Samantha Smith

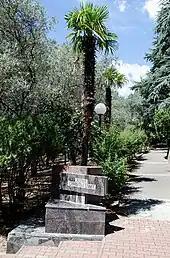
Samantha Smith Alley in Artek Camp "Morskoy"

Andropov, however, was unable to meet with her during her visit, although they did speak by telephone. It was later discovered that Andropov had become seriously ill and had withdrawn from the public eye during this time. Smith also met with Russian cosmonaut Valentina Tereshkova, the first woman to orbit the Earth, and visited an experimental fruit station in Malen'koe village. Media followed her every step—photographs and articles about her were published by the main Soviet newspapers and magazines throughout her trip and after it. Smith became widely known to Soviet citizens and was well regarded by many of them. In the United States, the event drew suspicion and some regarded it as an "American-style public relations stunt".